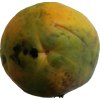
Label: papaya